Finger heart

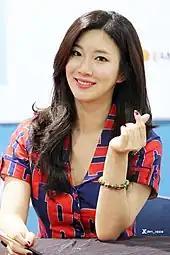

The finger heart, also called the Korean finger heart, is a gesture that was popularized in South Korea in the 1990s, in which the index finger and thumb come together like a snap to form a tiny heart. The gesture was popularized by K-pop idols, who would often use the gesture to express their love and gratitude to their fans.